Gregarinasina

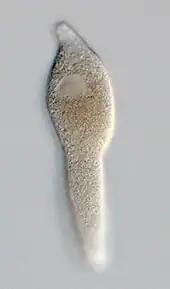
"Lankesteria cystodytae" is an intestinal parasite of ascidians. These aseptate gregarines lack epimerites and instead possess attachment organelles known as mucrons

The gregarines were recognised as a taxon by Grasse in 1953. The three orders into which they are currently divided were created by Levine "et al." in 1980.